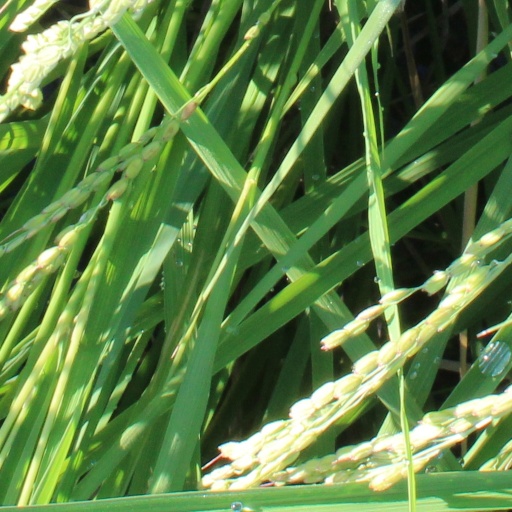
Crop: rice